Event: Nepal Earthquake
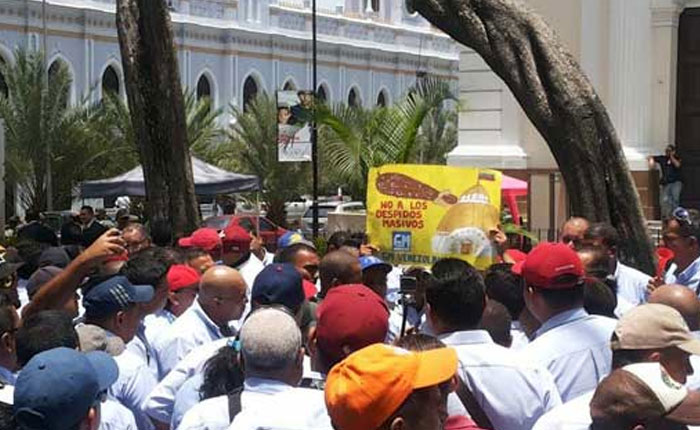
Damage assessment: no_damage